Angelo Argea

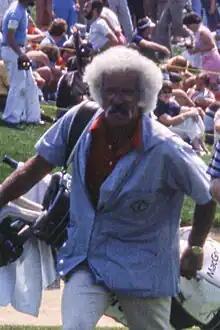
Argea during the 1980 Memorial Tournament

Angelo Argea (November 7, 1929 – October 10, 2005) was best known as the caddie for Jack Nicklaus.